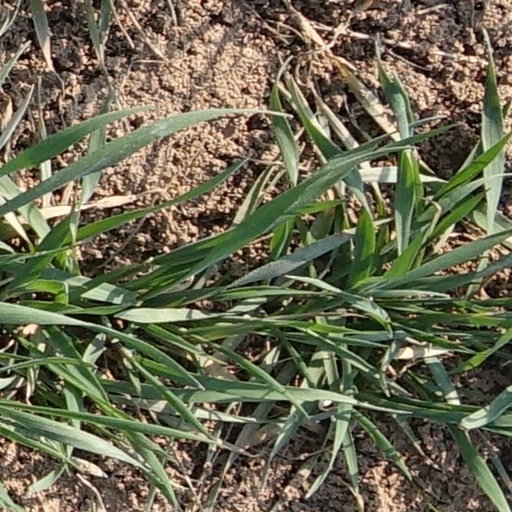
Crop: wheat